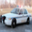
Label: automobile